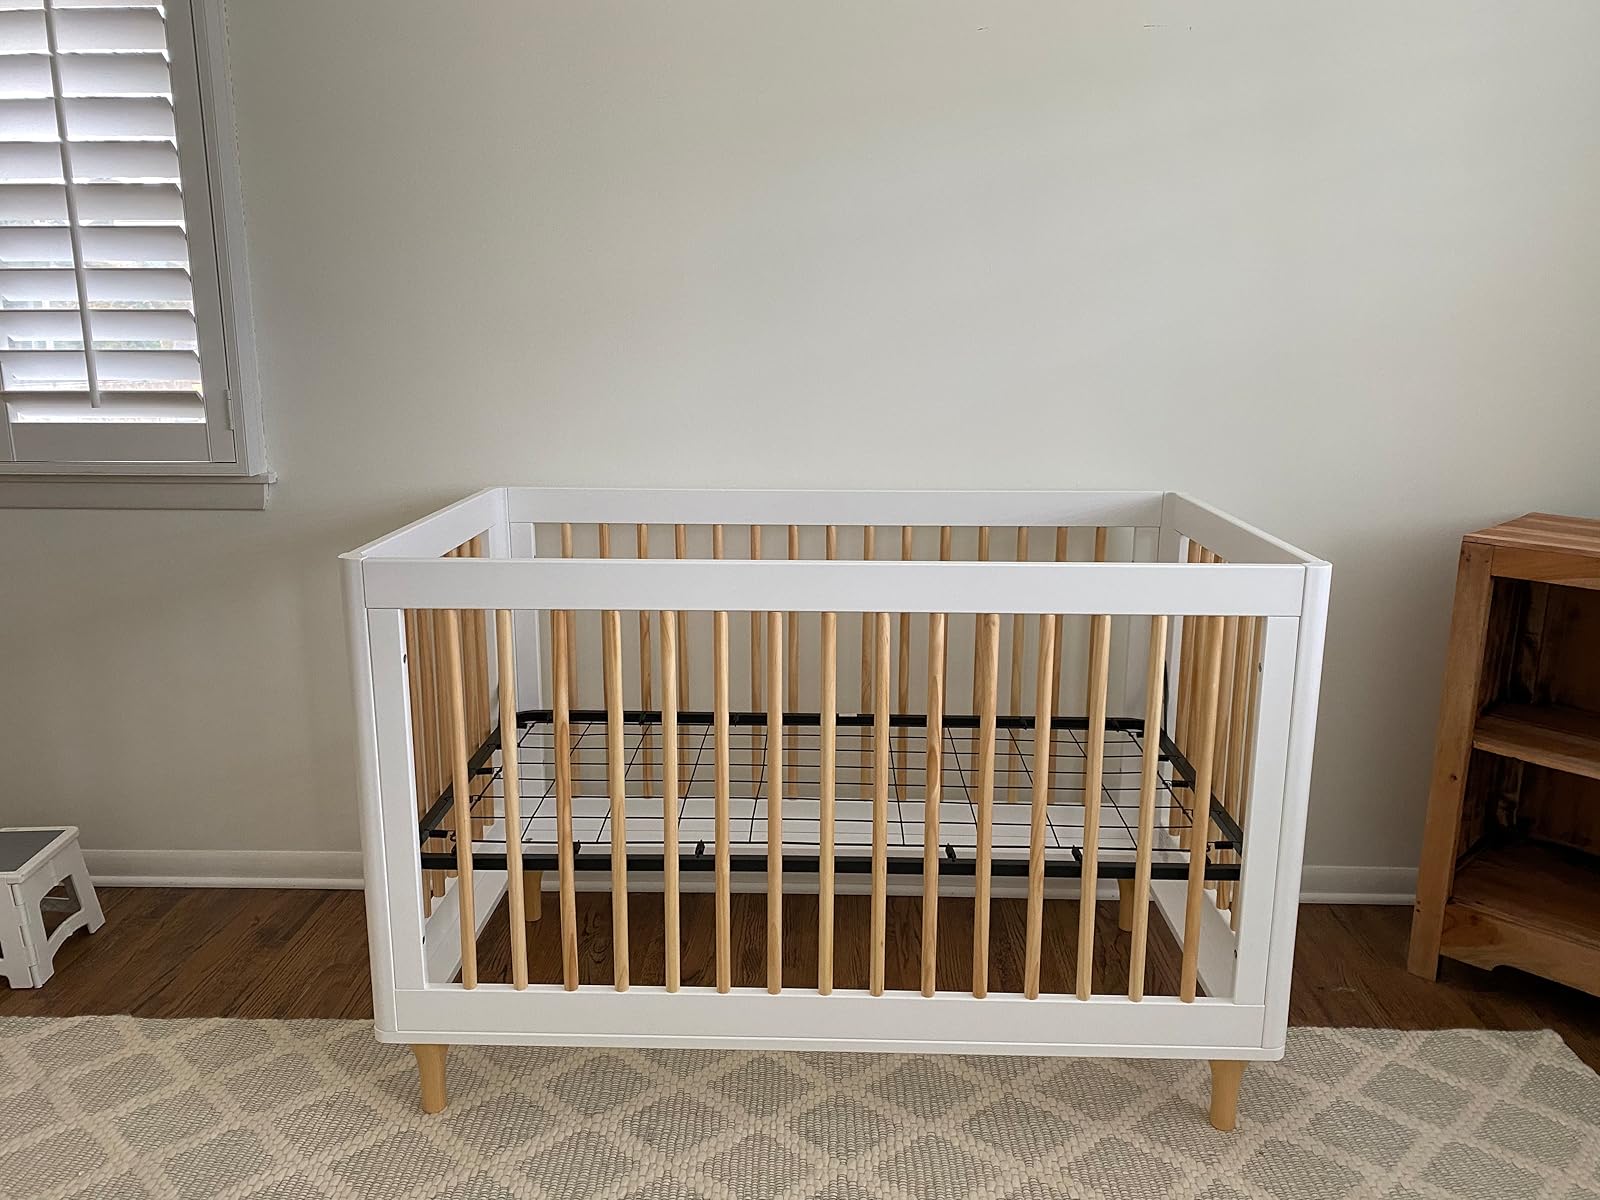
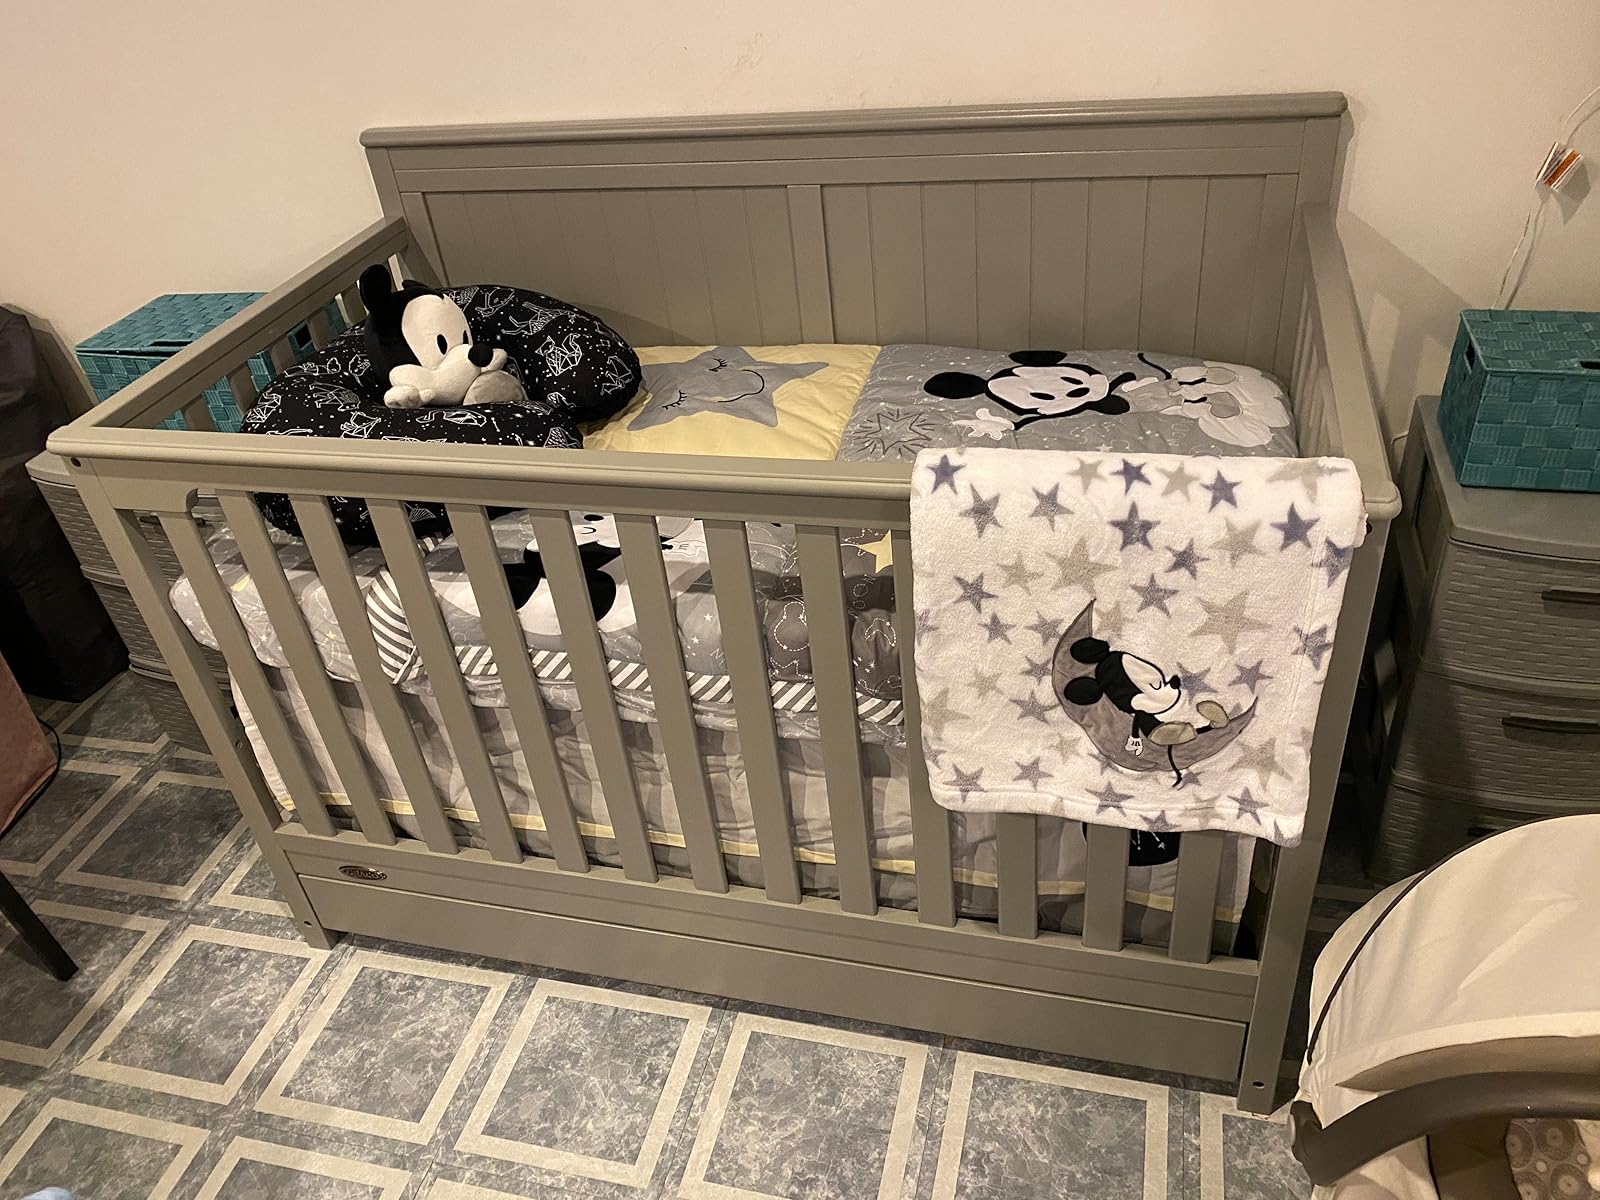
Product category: products_crib
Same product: no